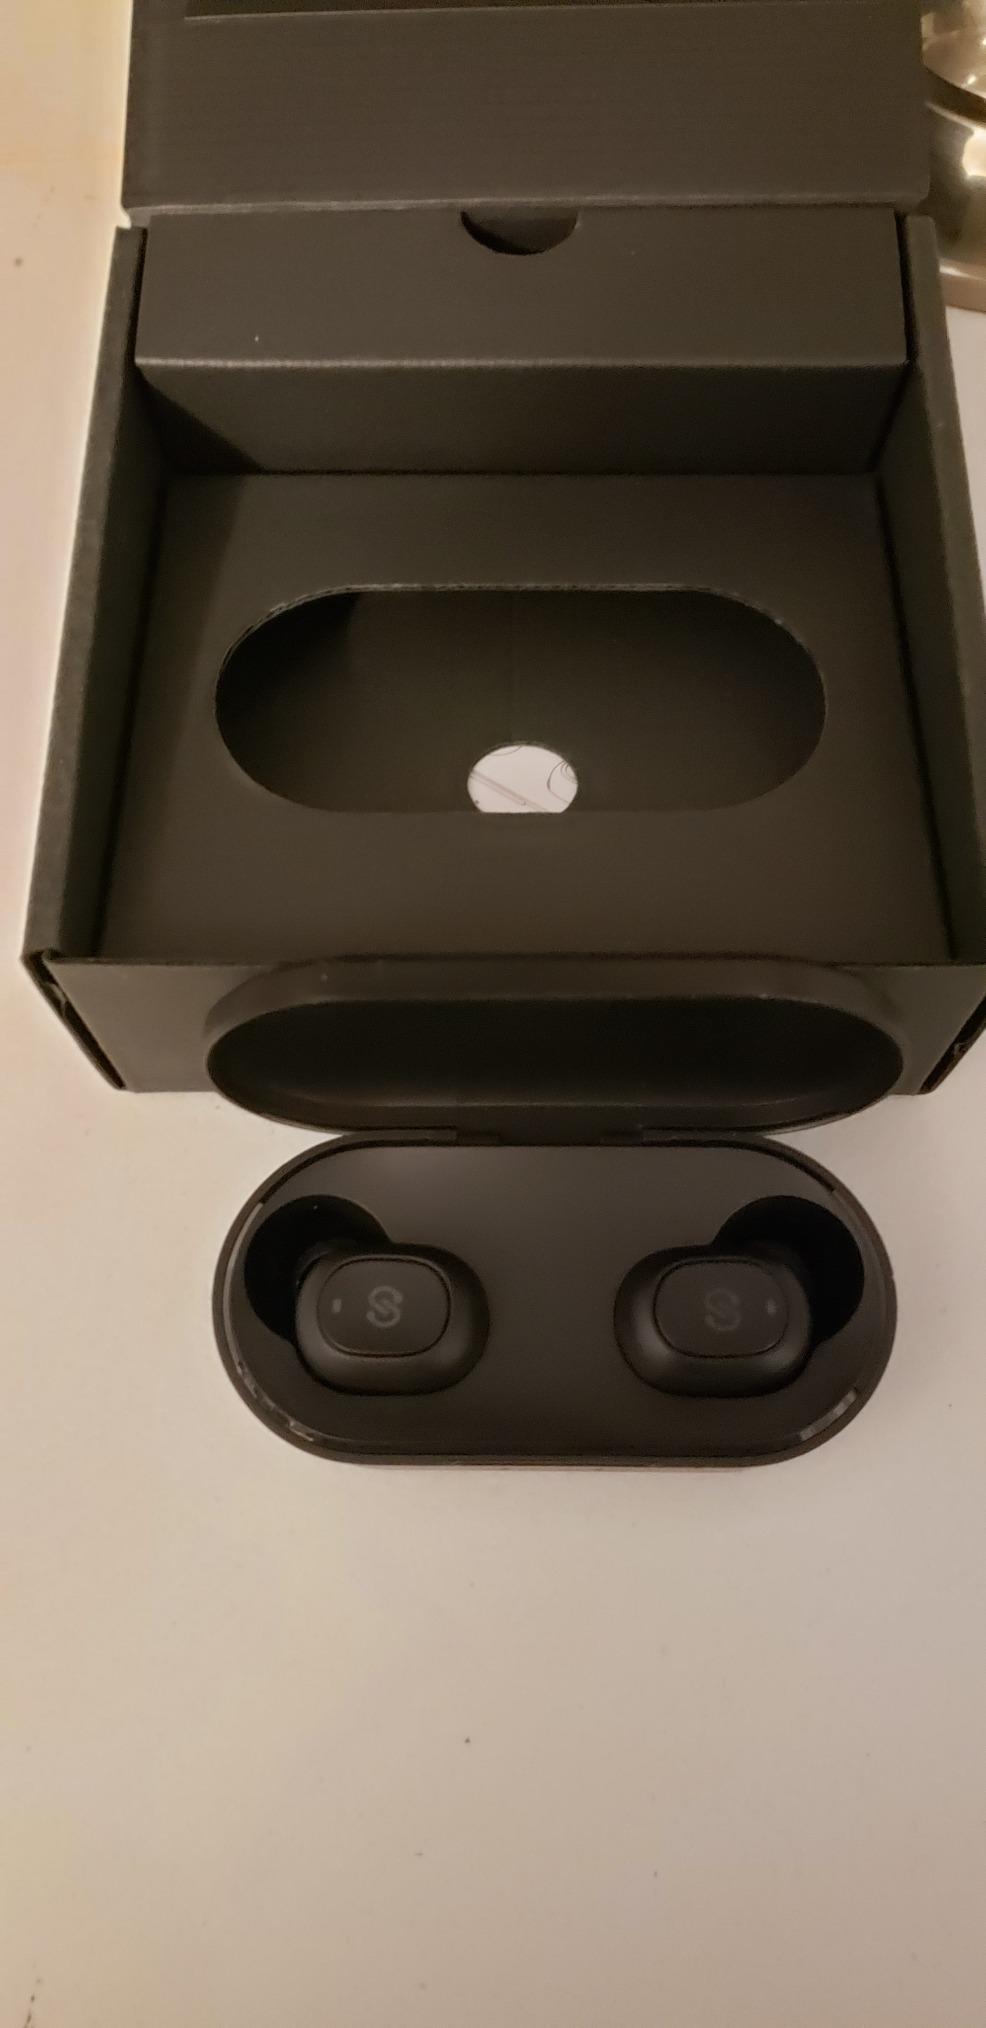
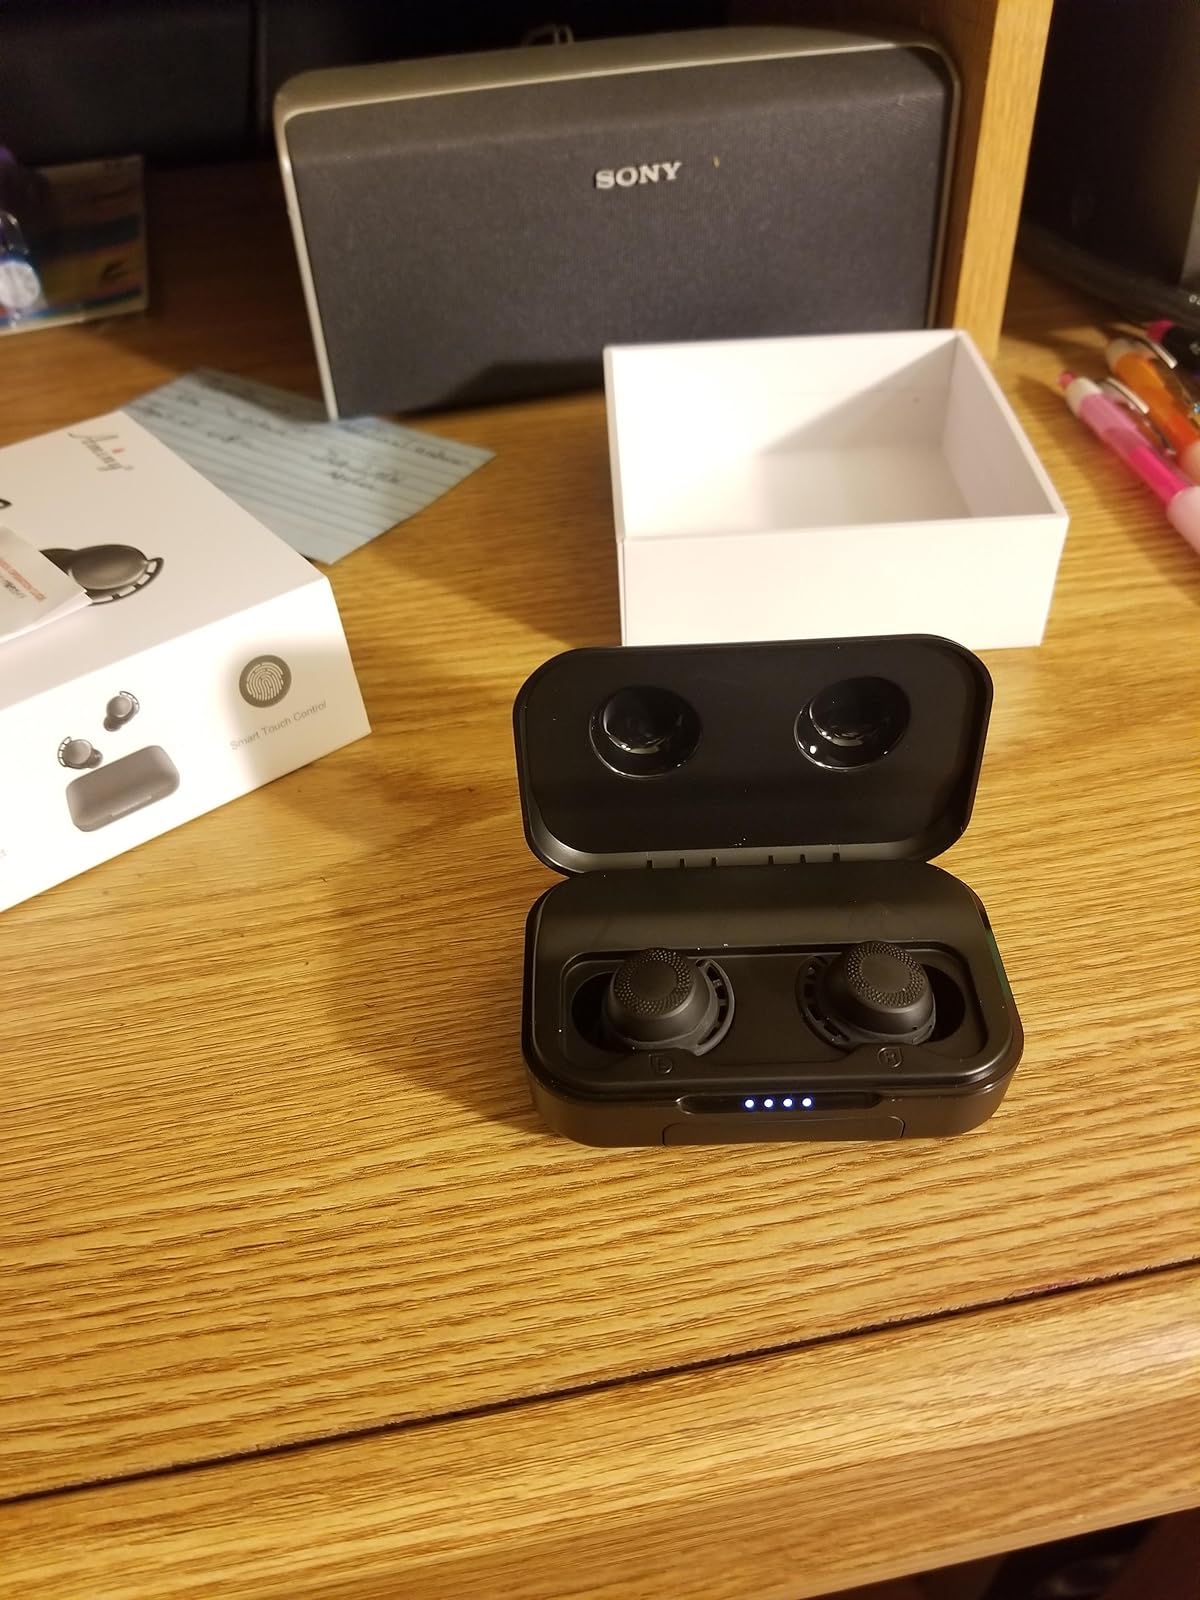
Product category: earbuds
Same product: no